French ship Formidable (1751)

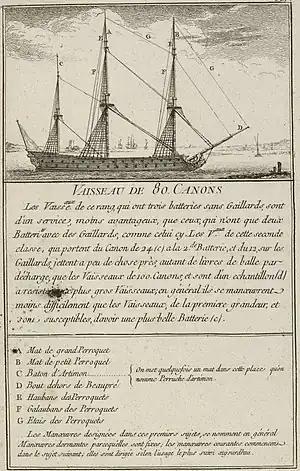
an image of French ship "Formidable" (1751)

Formidable was an 80-gun ship of the line of the French Navy, launched in 1751.